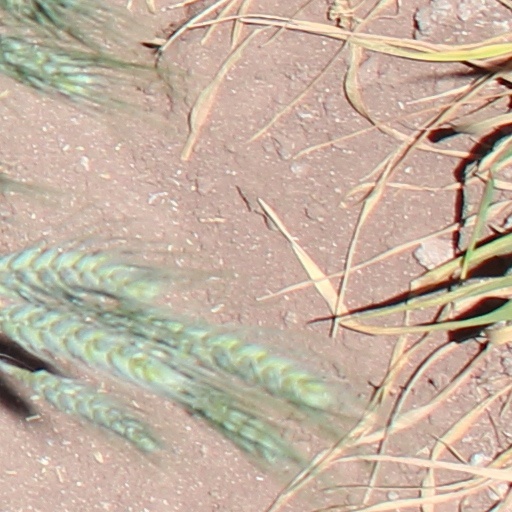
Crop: wheat